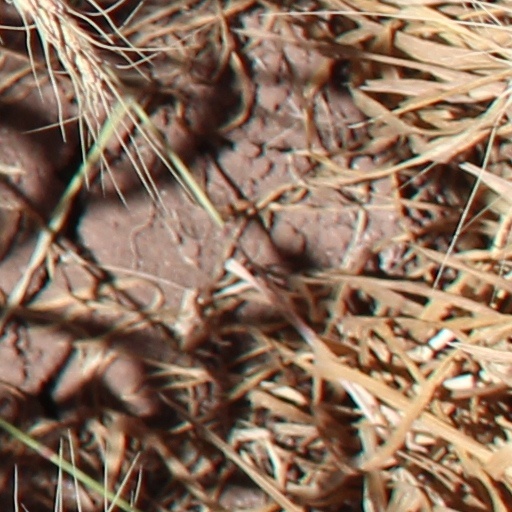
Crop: wheat